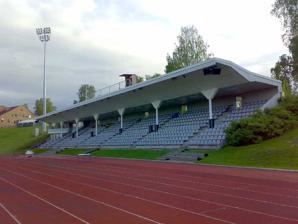
Building: Kaurialan kenttä
Country: Finland
Year built: 1988
Stadium in Hämeenlinna, Finland Kaurialan kenttä Location Hämeenlinna , Finland Owner City of Hämeenlinna Capacity 4000 Construction Renovated 1988 Tenants FC Hämeenlinna Kaurialan kenttä is a multi-use stadium in Hämeenlinna , Finland . It is currently used mostly for football matches and is the home stadium of FC Hämeenlinna . The stadium holds 4,000 people. External links Venue information Archived 2011-10-09 at the Wayback Machine 60°59′37″N 24°26′31″E / 60.99361°N 24.44194°E / 60.99361; 24.44194